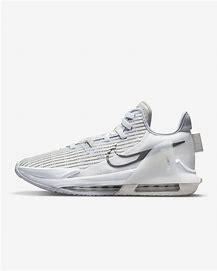
Brand: Nike
Model: Lebron Witness 6